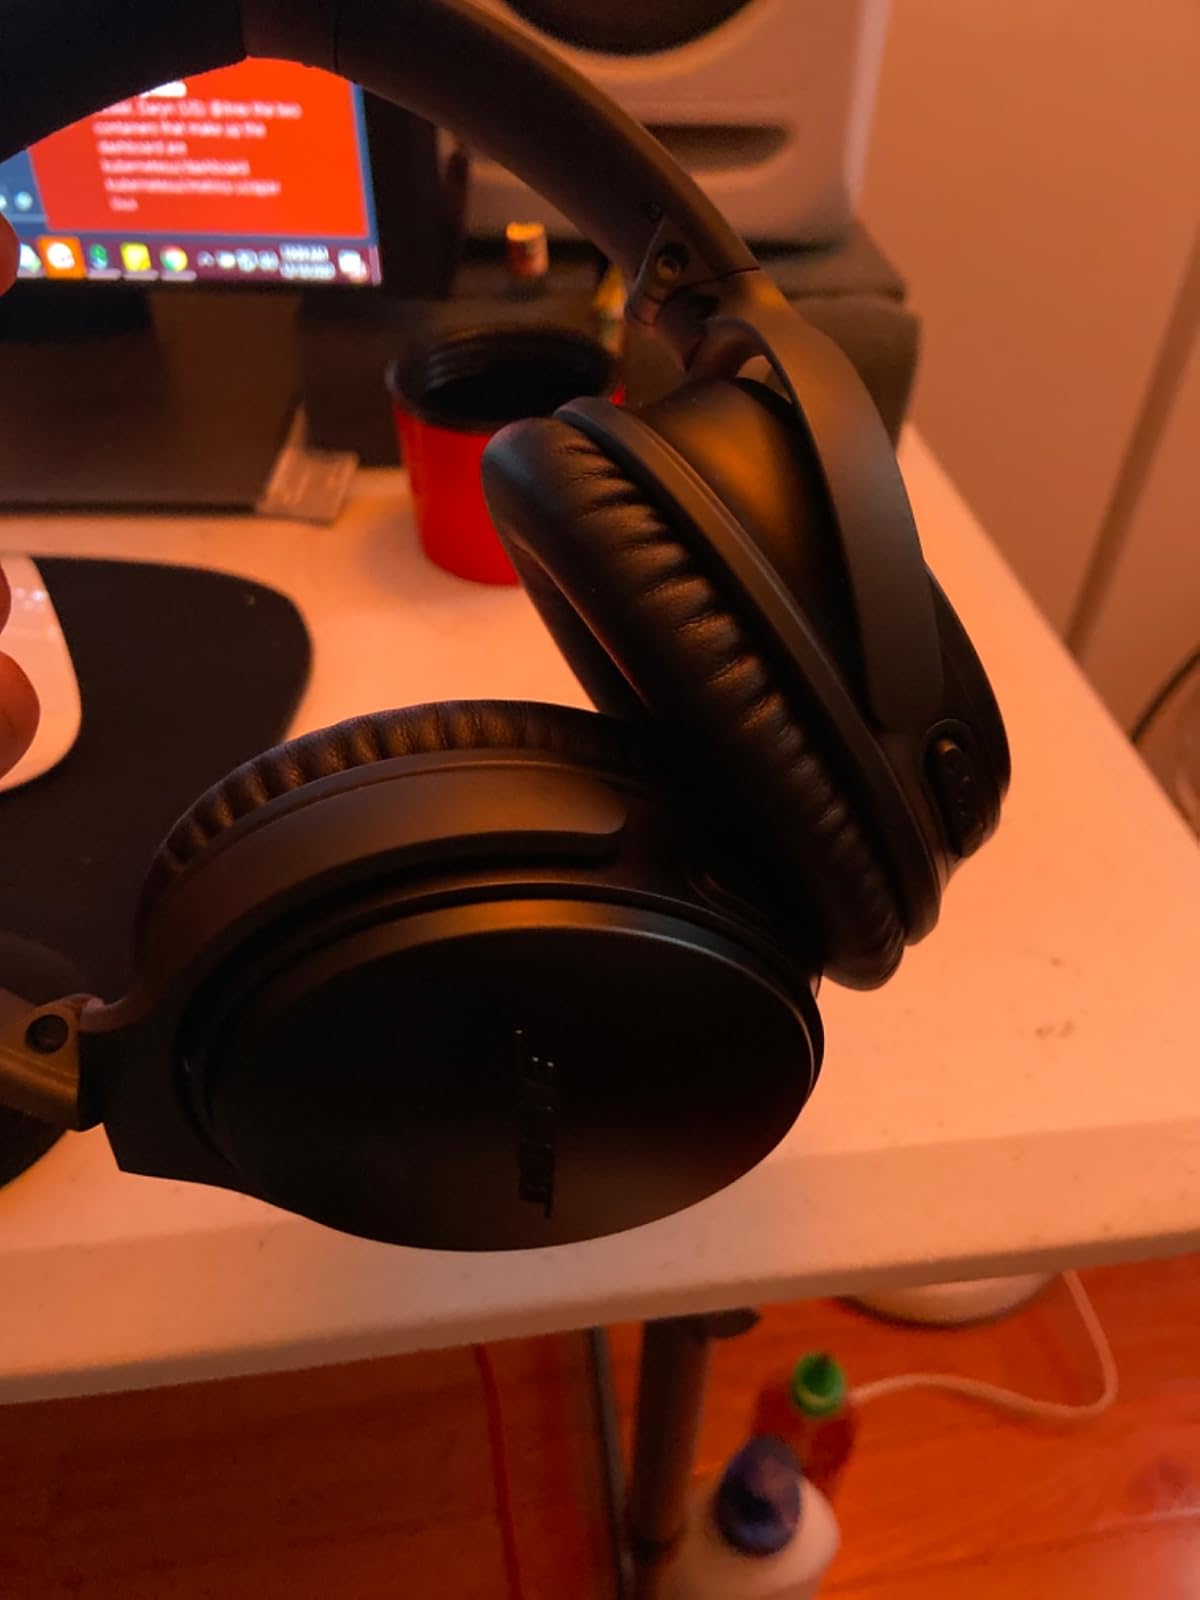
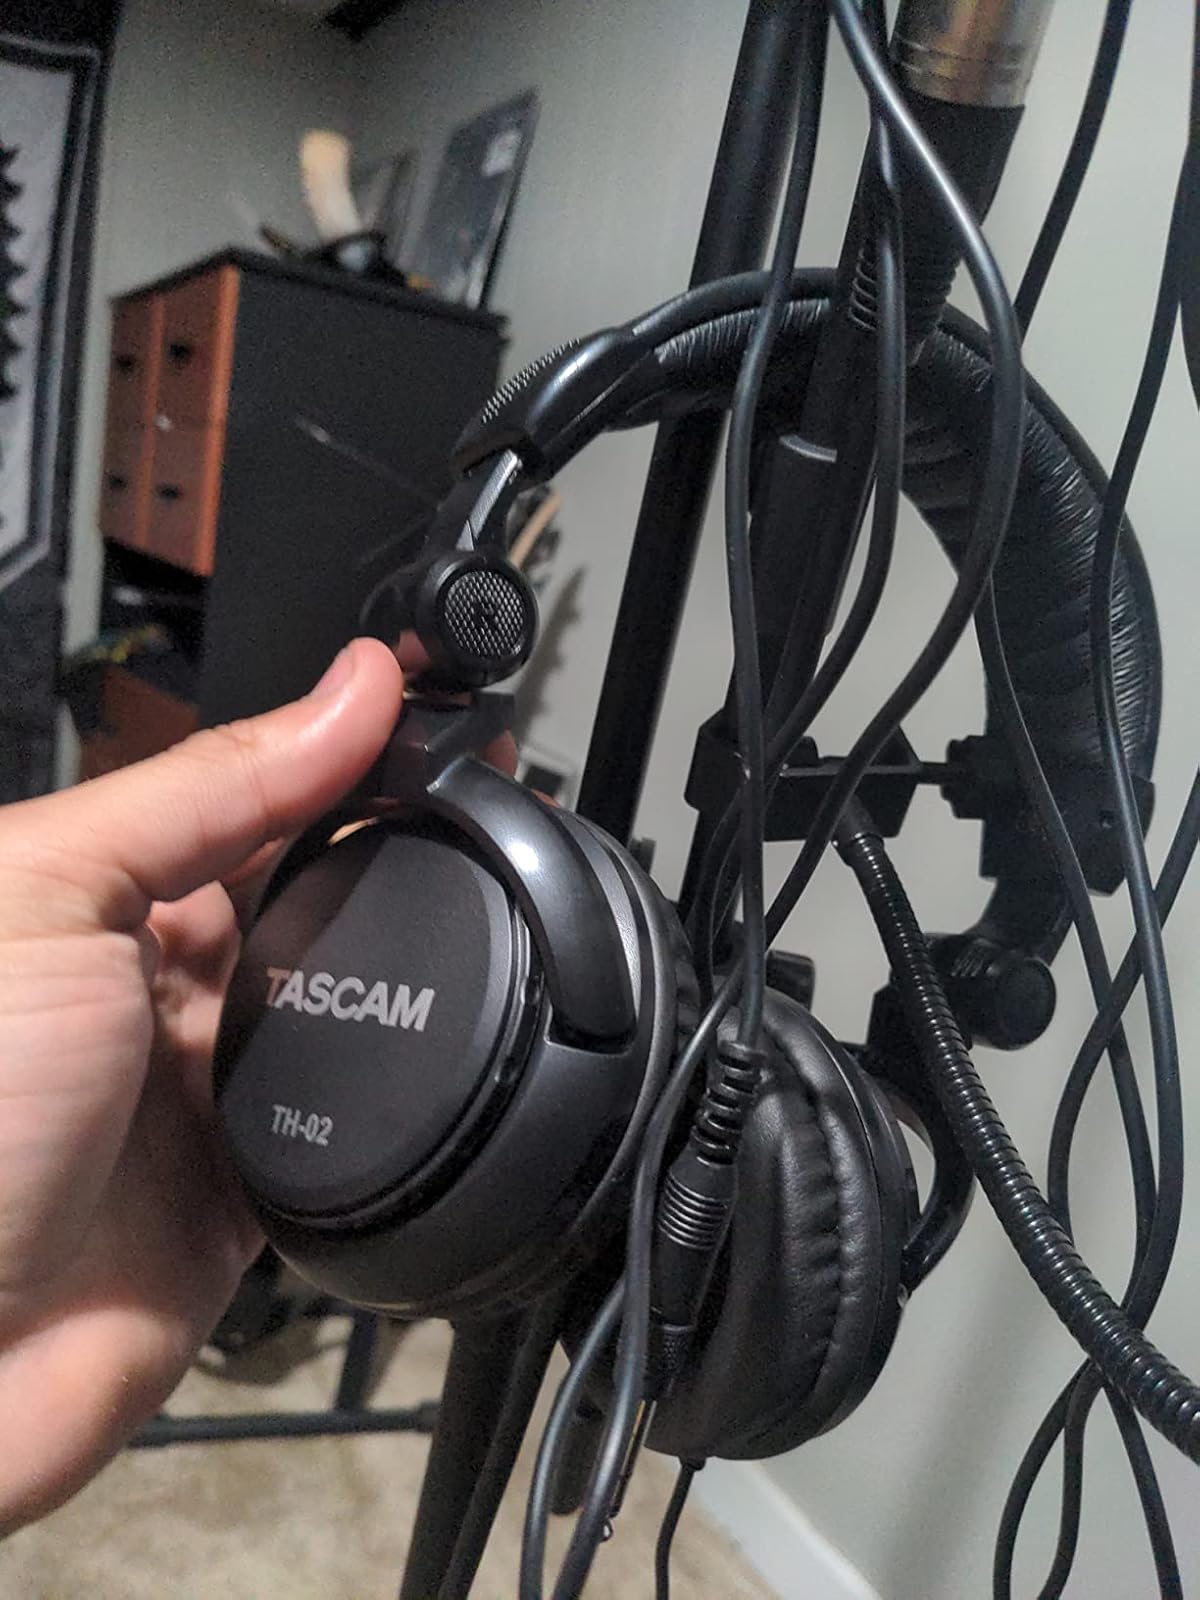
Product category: headphones
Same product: no